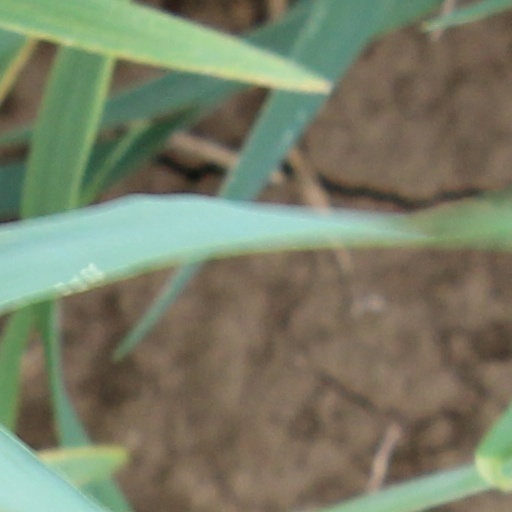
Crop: wheat